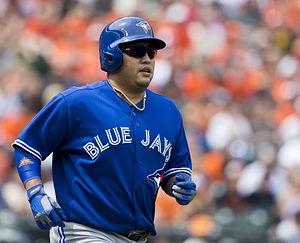
Dioner Favian Navarro Vivas est un receveur de la Ligue majeure de baseball.